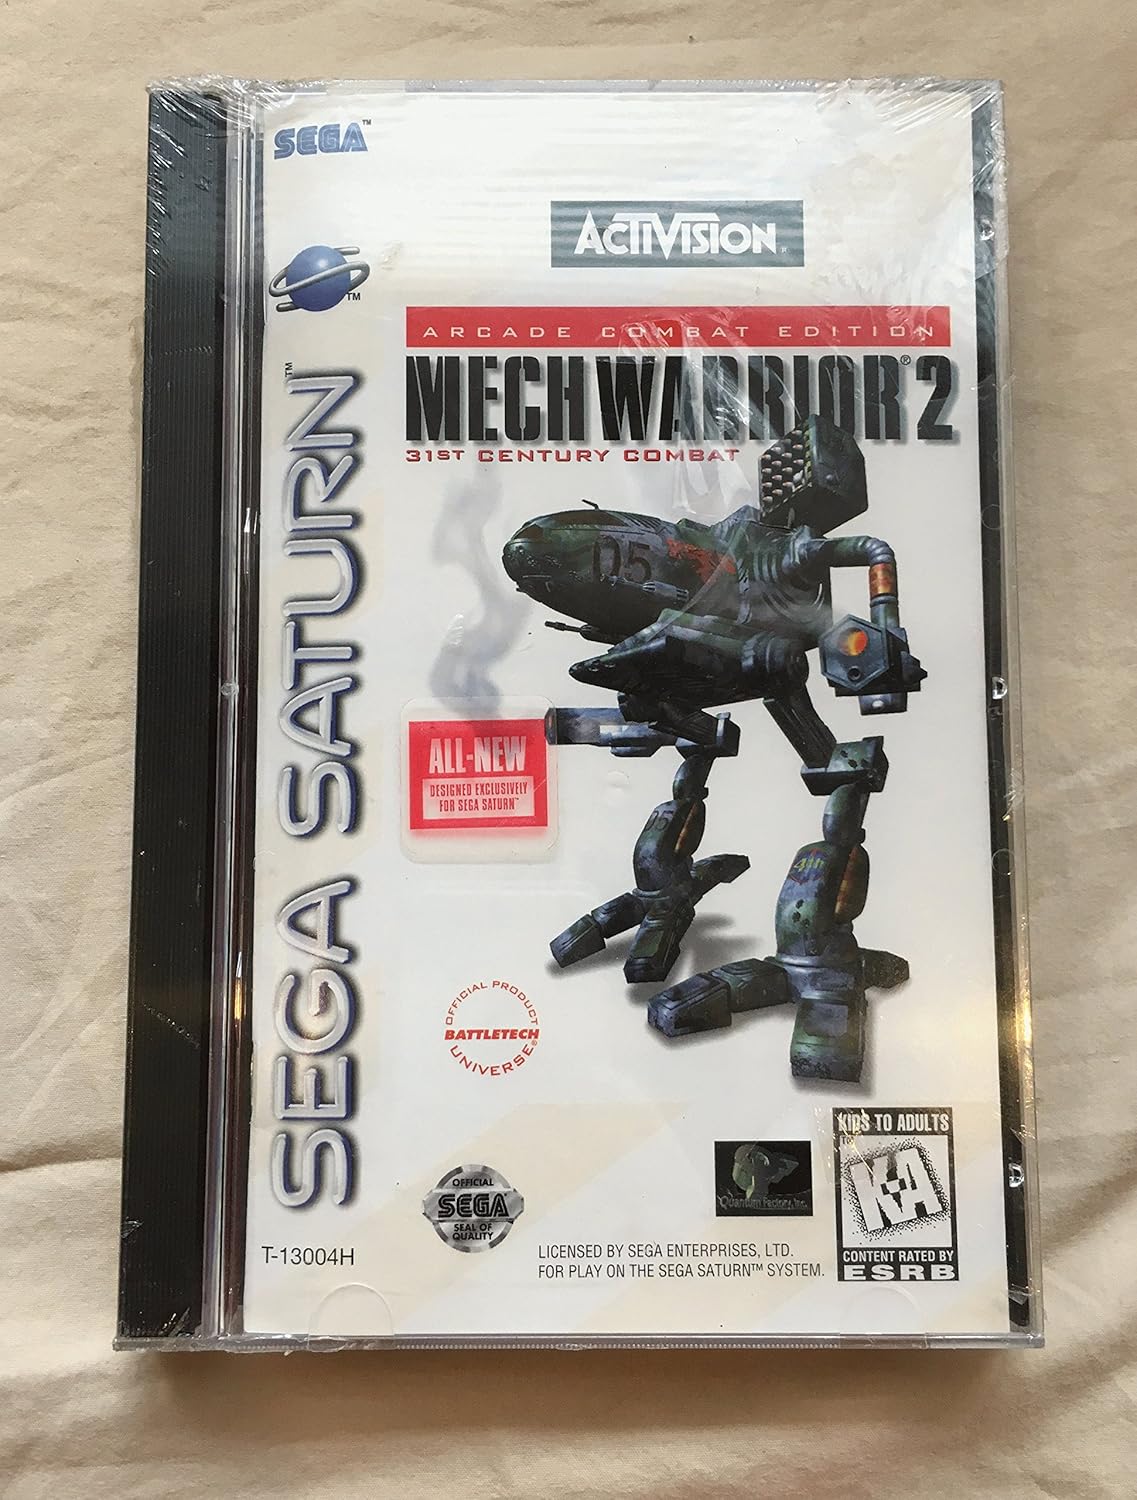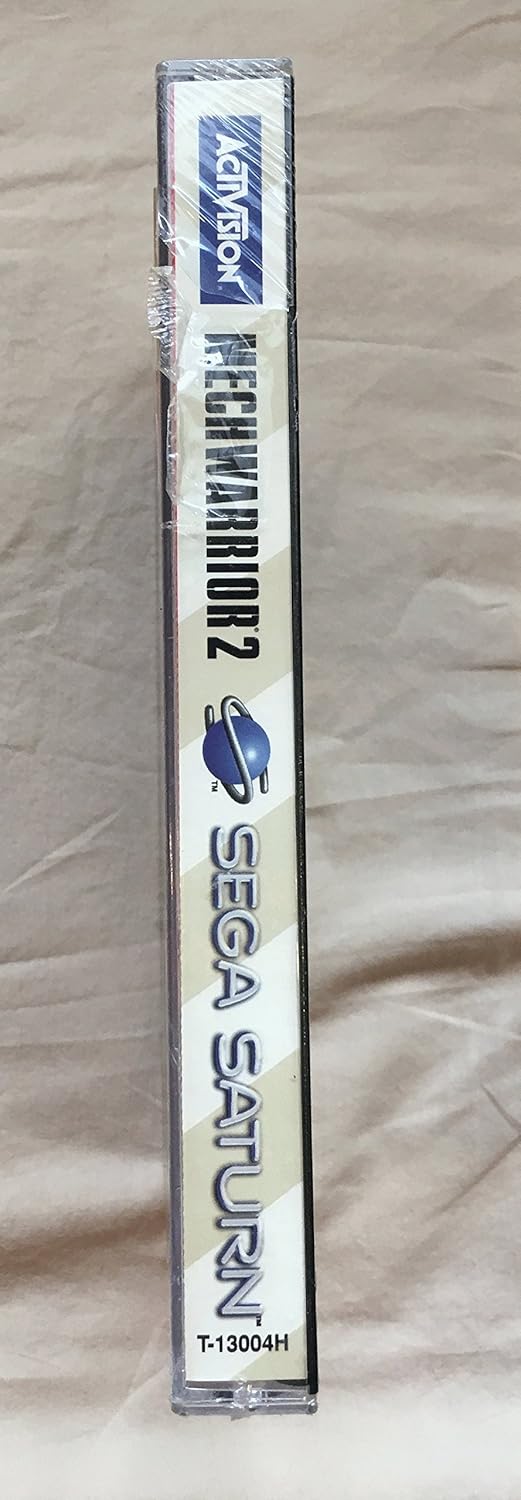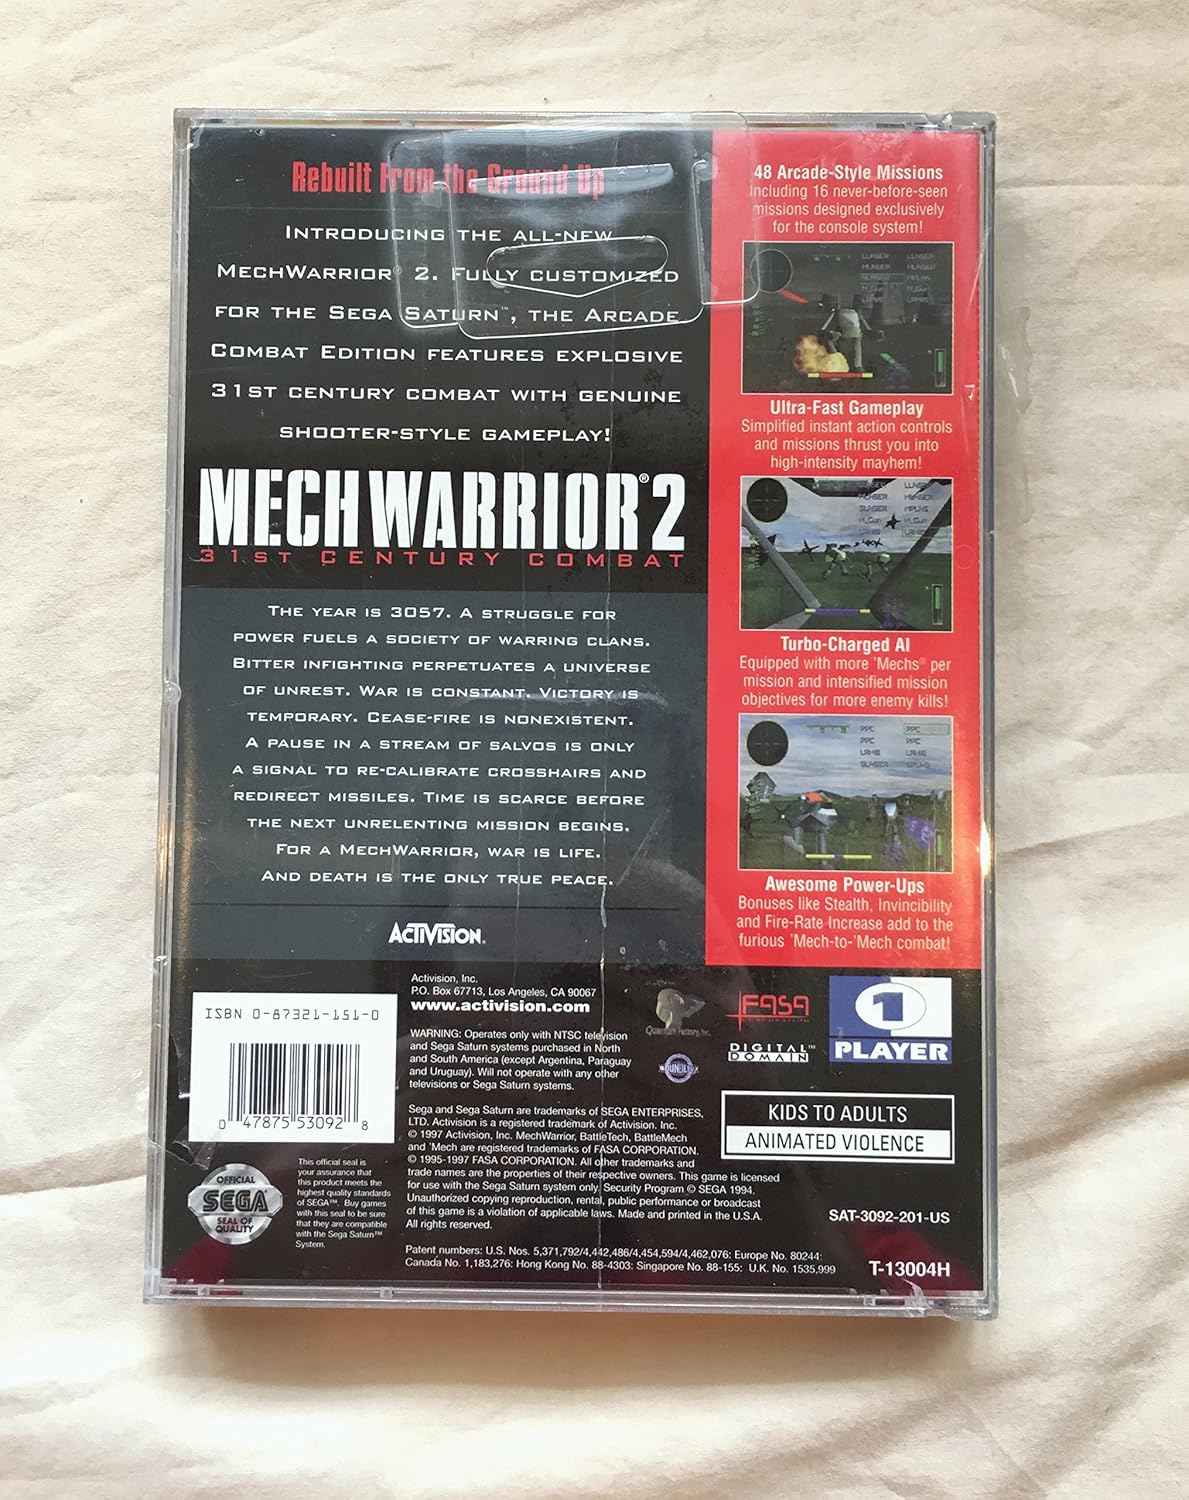
Mechwarrior 2 - Sega Saturn
Category: Video Games
Disc(s) only. Ships in generic case. Disc(s) are professionally cleaned. Guaranteed functional or replacement.
Features: Many possible combinations of attributes